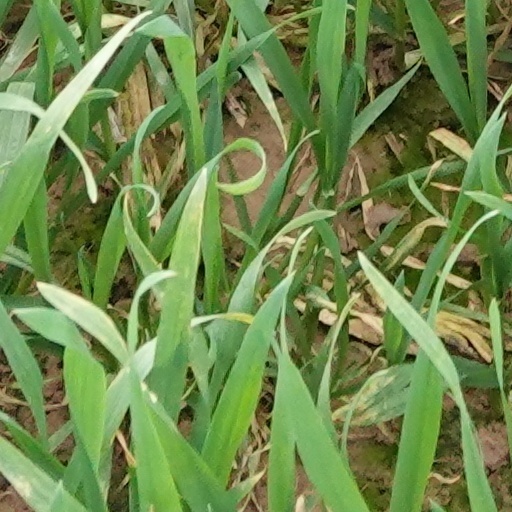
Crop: wheat